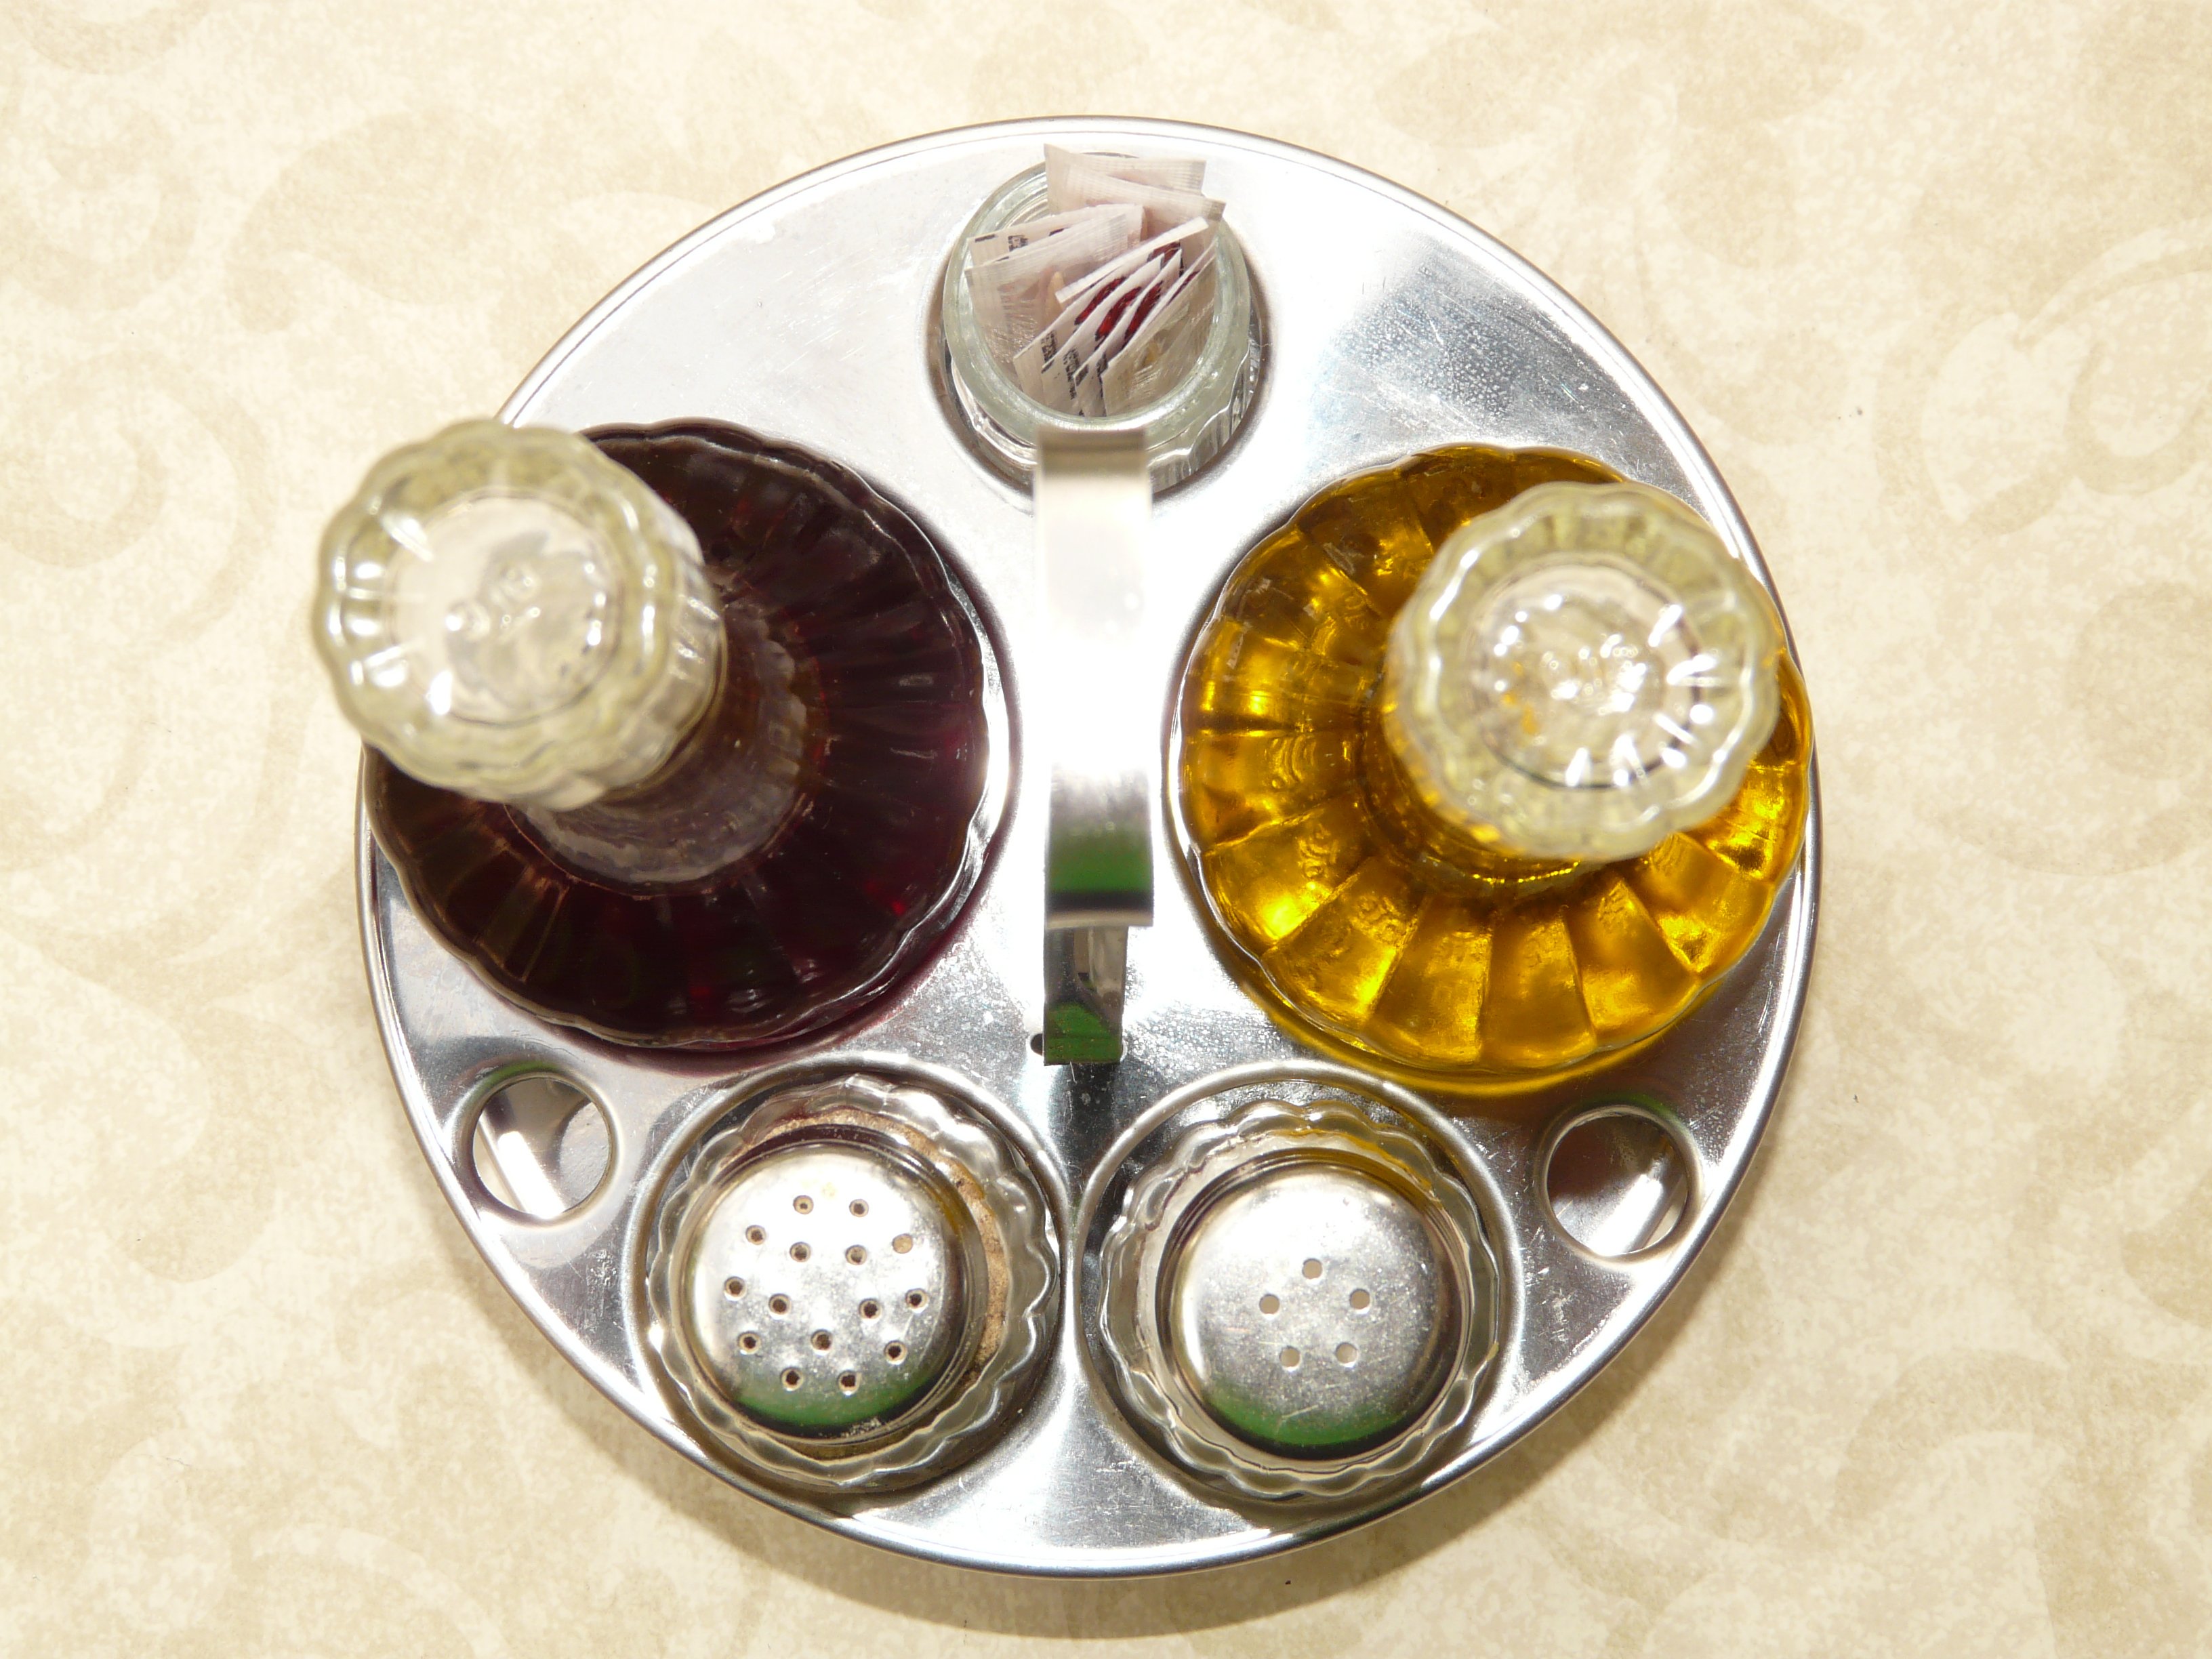
food, pepper, money, salt, jewellery, eye, organ, oil, vinegar, salt shaker, fashion accessory